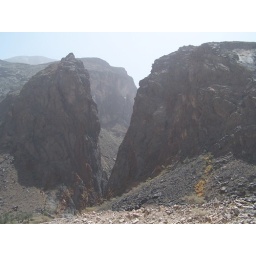
A cut in the mountains along the road to Wadi Bani Awf